Pike County Hospital

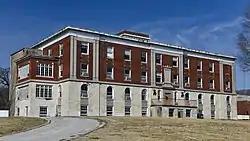

Pike County Hospital, also known as the Smith-Barr Manor, is a historic hospital building located at Louisiana, Pike County, Missouri. It was built in 1927–1928, and is a four-story, rectangular, Classical Revival style red brick and stone building. It has a flat roof with a two-story square red brick penthouse. It features a main entrance with decorative stone surround and cartouche, and additional terra cotta and stone ornamentation. It was converted to a nursing home in 1975.